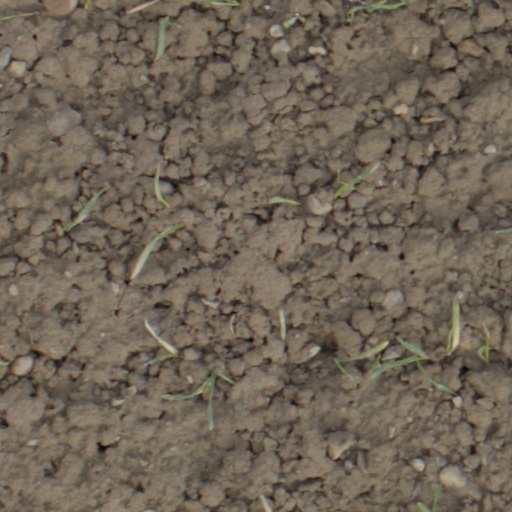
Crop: wheat